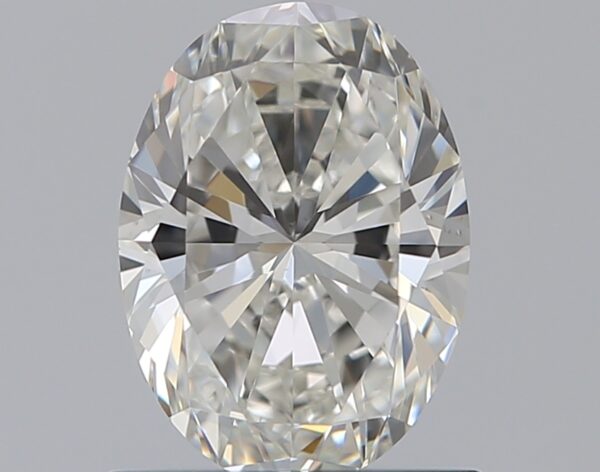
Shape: oval
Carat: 1
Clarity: VS1
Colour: G
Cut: EX
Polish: EX
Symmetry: VG
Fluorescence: N
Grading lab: GIA
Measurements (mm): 7.52 x 5.49 x 3.51